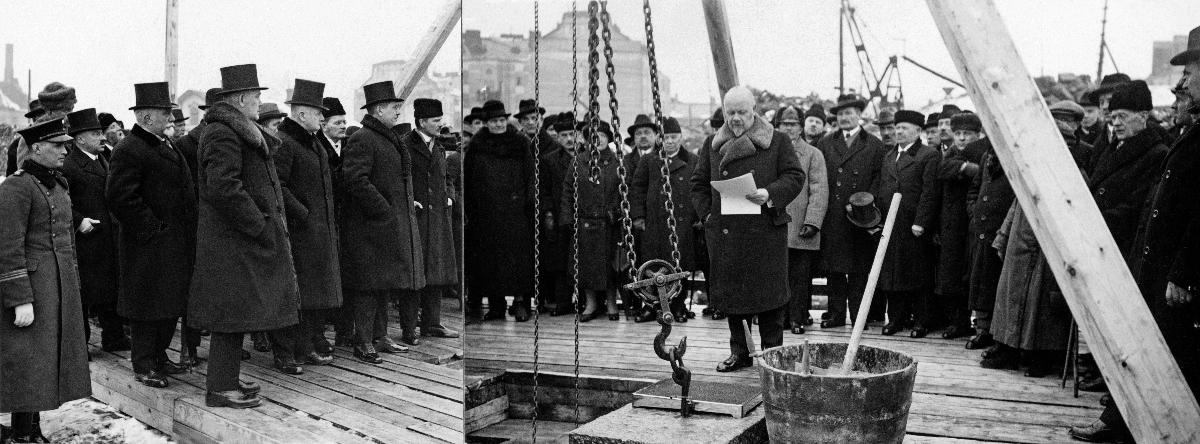
Eduskuntatalon peruskiven laskeminen
The laying of the foundation stone of the Parliament House
sisällön kuvaus: Eduskuntatalon peruskiven laskeminen Helsingissä 2.4.1927. Ministeri Wäinö Wuolijoki lukee rakennuksen perustukseen kätkettäviä asiakirjoja. Kuvassa vasemmalla Tasavallan presidentti Lauri Kristian Relander, eduskunnan puhemies Paavo Virkkunen, varapuhemiehet Jaakko Keto ja Jalo Lahdensuo sekä muita kutsuvieraita. content description: The laying of the foundation stone of the Parliament House in Helsinki 2.4.1927.
Vuosi: 1927
Paikka: Suomi; Suomi, Uusimaa, Helsinki
Aiheet: Keto, Jaakko; Lahdensuo, Jalo; Relander, Lauri Kristian; Virkkunen, Paavo; Wuolijoki, Wäinö; arkkitehtuuri; Eduskuntatalo; rakennukset; rakennelmat; peruskiven muuraus; poliitikot; architecture; Parliament House; buildings; construction; politicians; parliament house; building; building site; foundation; ceremonies; arkitektur; Riksdagshuset (Finland); byggnader; byggande; politiker